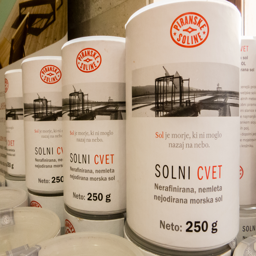
salt , the primary product of a city